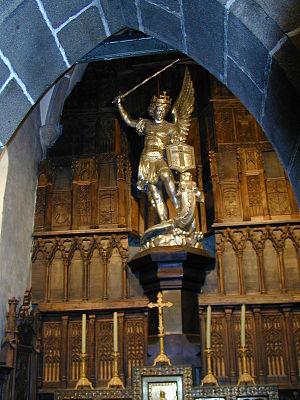
La 11ᵉ brigade parachutiste est une unité de l'Armée de terre française, à dominante infanterie, composée de troupes aéroportées et spécialisée dans le combat aéroporté et l'assaut par air. Sa vocation prioritaire est la projection dans l'urgence afin de fournir une première réponse à une situation de crise. Unité d'élite de l'armée française, elle est commandée par un général de brigade dont l'état-major est basé à Balma, près de Toulouse. Ses soldats, marsouins et Hussards portent un béret rouge sauf les légionnaires du 2ᵉ REP qui portent le béret vert de la Légion étrangère.